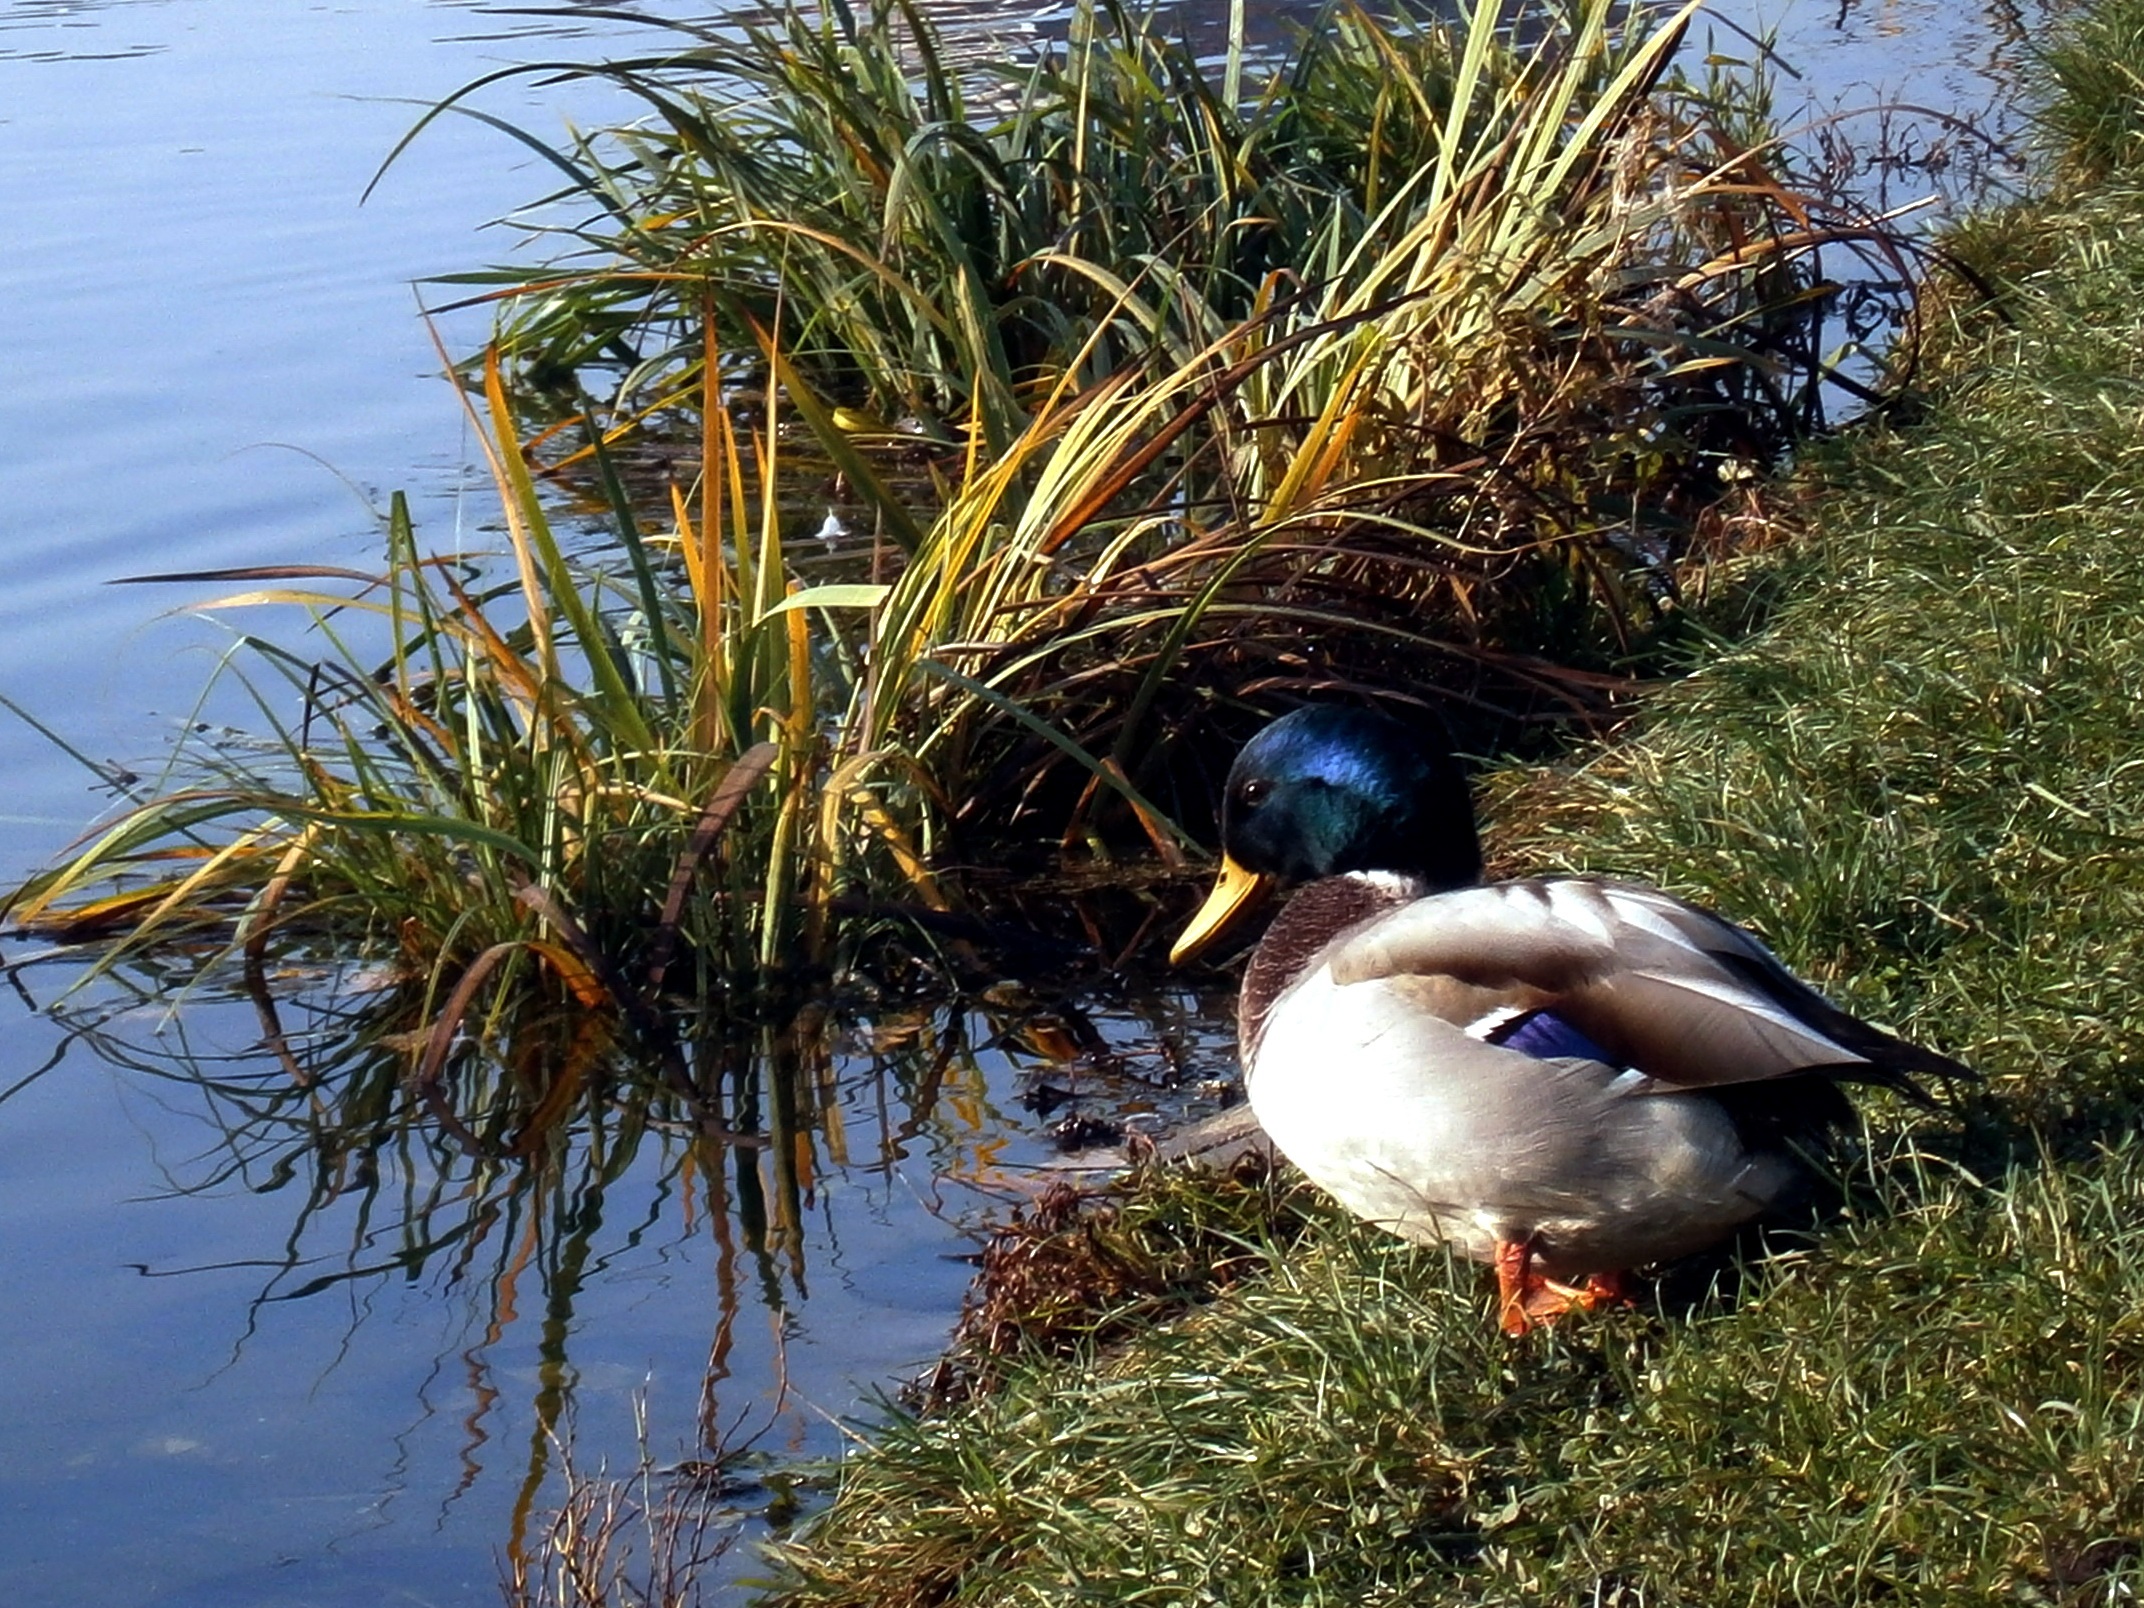
nature, grass, bird, pond, wildlife, prague, fauna, duck, vertebrate, waterfowl, water bird, mallard, libock pond, grass family, ducks geese and swans